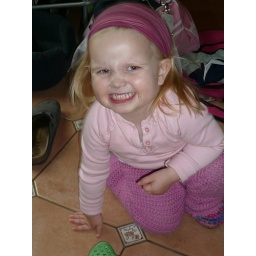
Sophie was bouncing around the kitchen this afternoon - here is her happy girl look